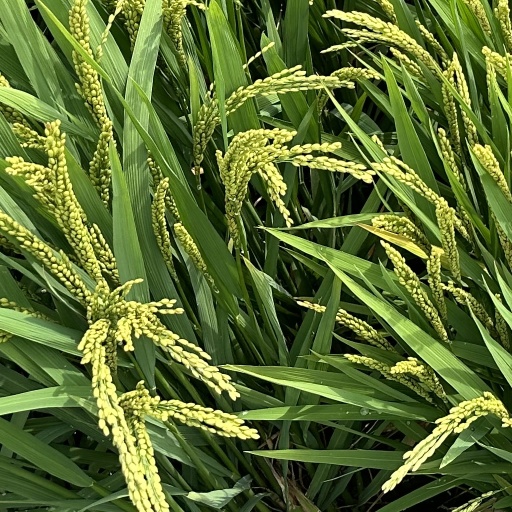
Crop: rice